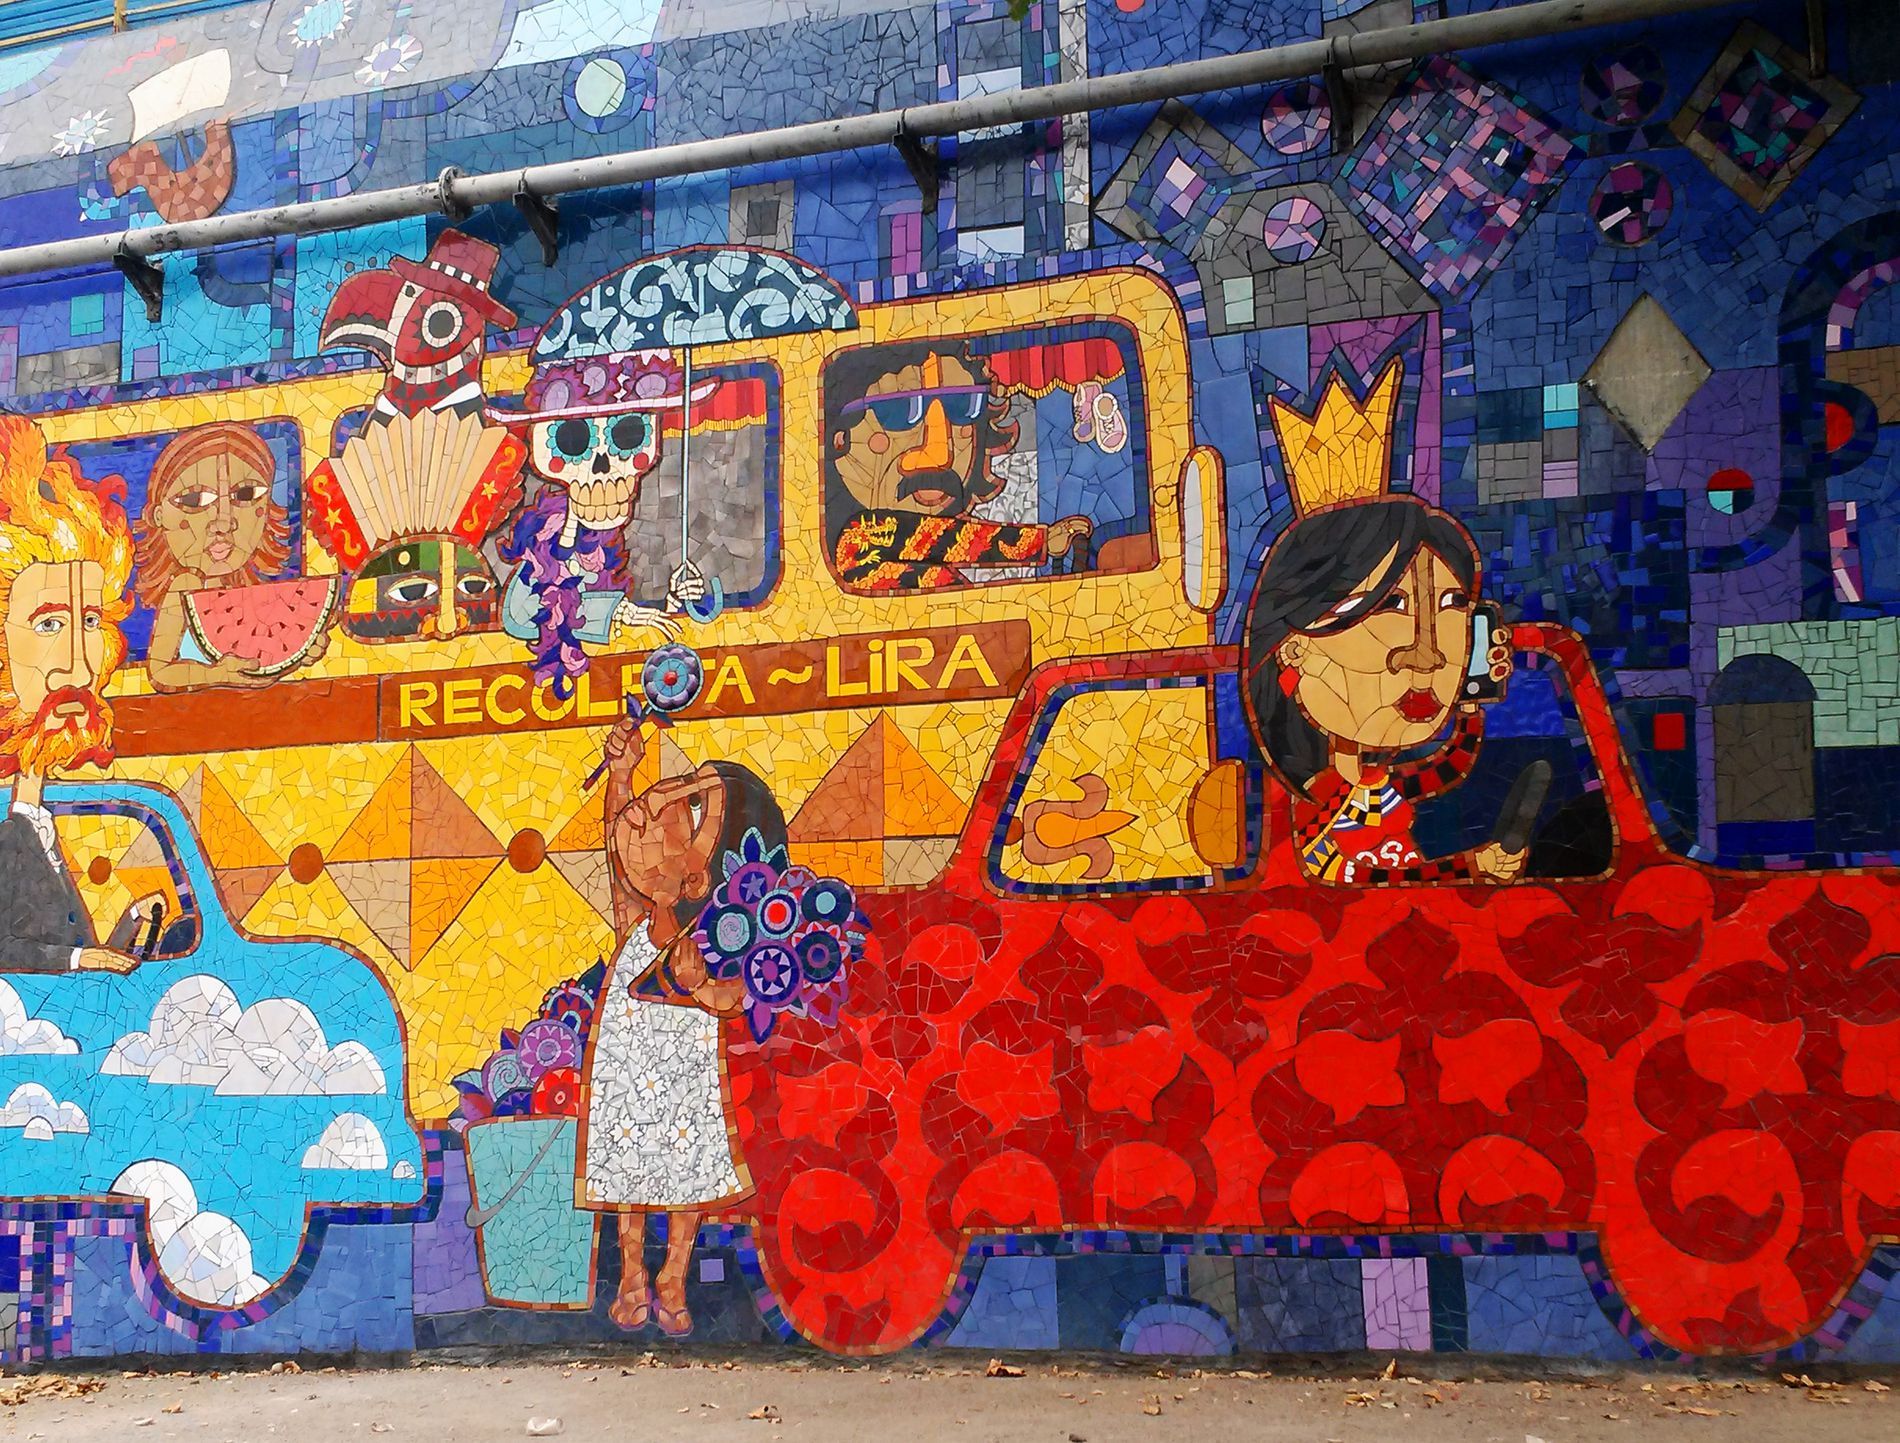
Latin Graffiti
The image shows a street covered with leaves, and there is graffiti with cartoon drawings on the wall. It shows a yellow bus with some people inside. There is a girl giving candy to a skeleton. There is a man and a woman driving two cars, one red and the other blue. At the top of the wall, there is an iron pole the width of the picture.
Low angle shot of cartoon graffiti showing a bus with cartoon characters on it. A little girl is given a candy by a skeleton. Next to the bus is a woman driving a red car and a man driving a blue car. There is a Latin word on the bus which add a cultural touch to the scene. The street is covered with leaves, and there is an iron pole across the width of the graffiti, creating a contrast with the graffiti. The lighting is natural, highlighting the fine details of the graffiti and its distinctive colors. The atmosphere in the scene is lively and happy.
Labels: Art, Painting, Mural, Person, Face, Head, Graffiti, Tile, Mosaic, Pole, street
Camera: LG Electronics LG-LS970
Aperture: F2.4
Exposure: 1/495 sec
ISO: 100
Focal length: 3.8 mm